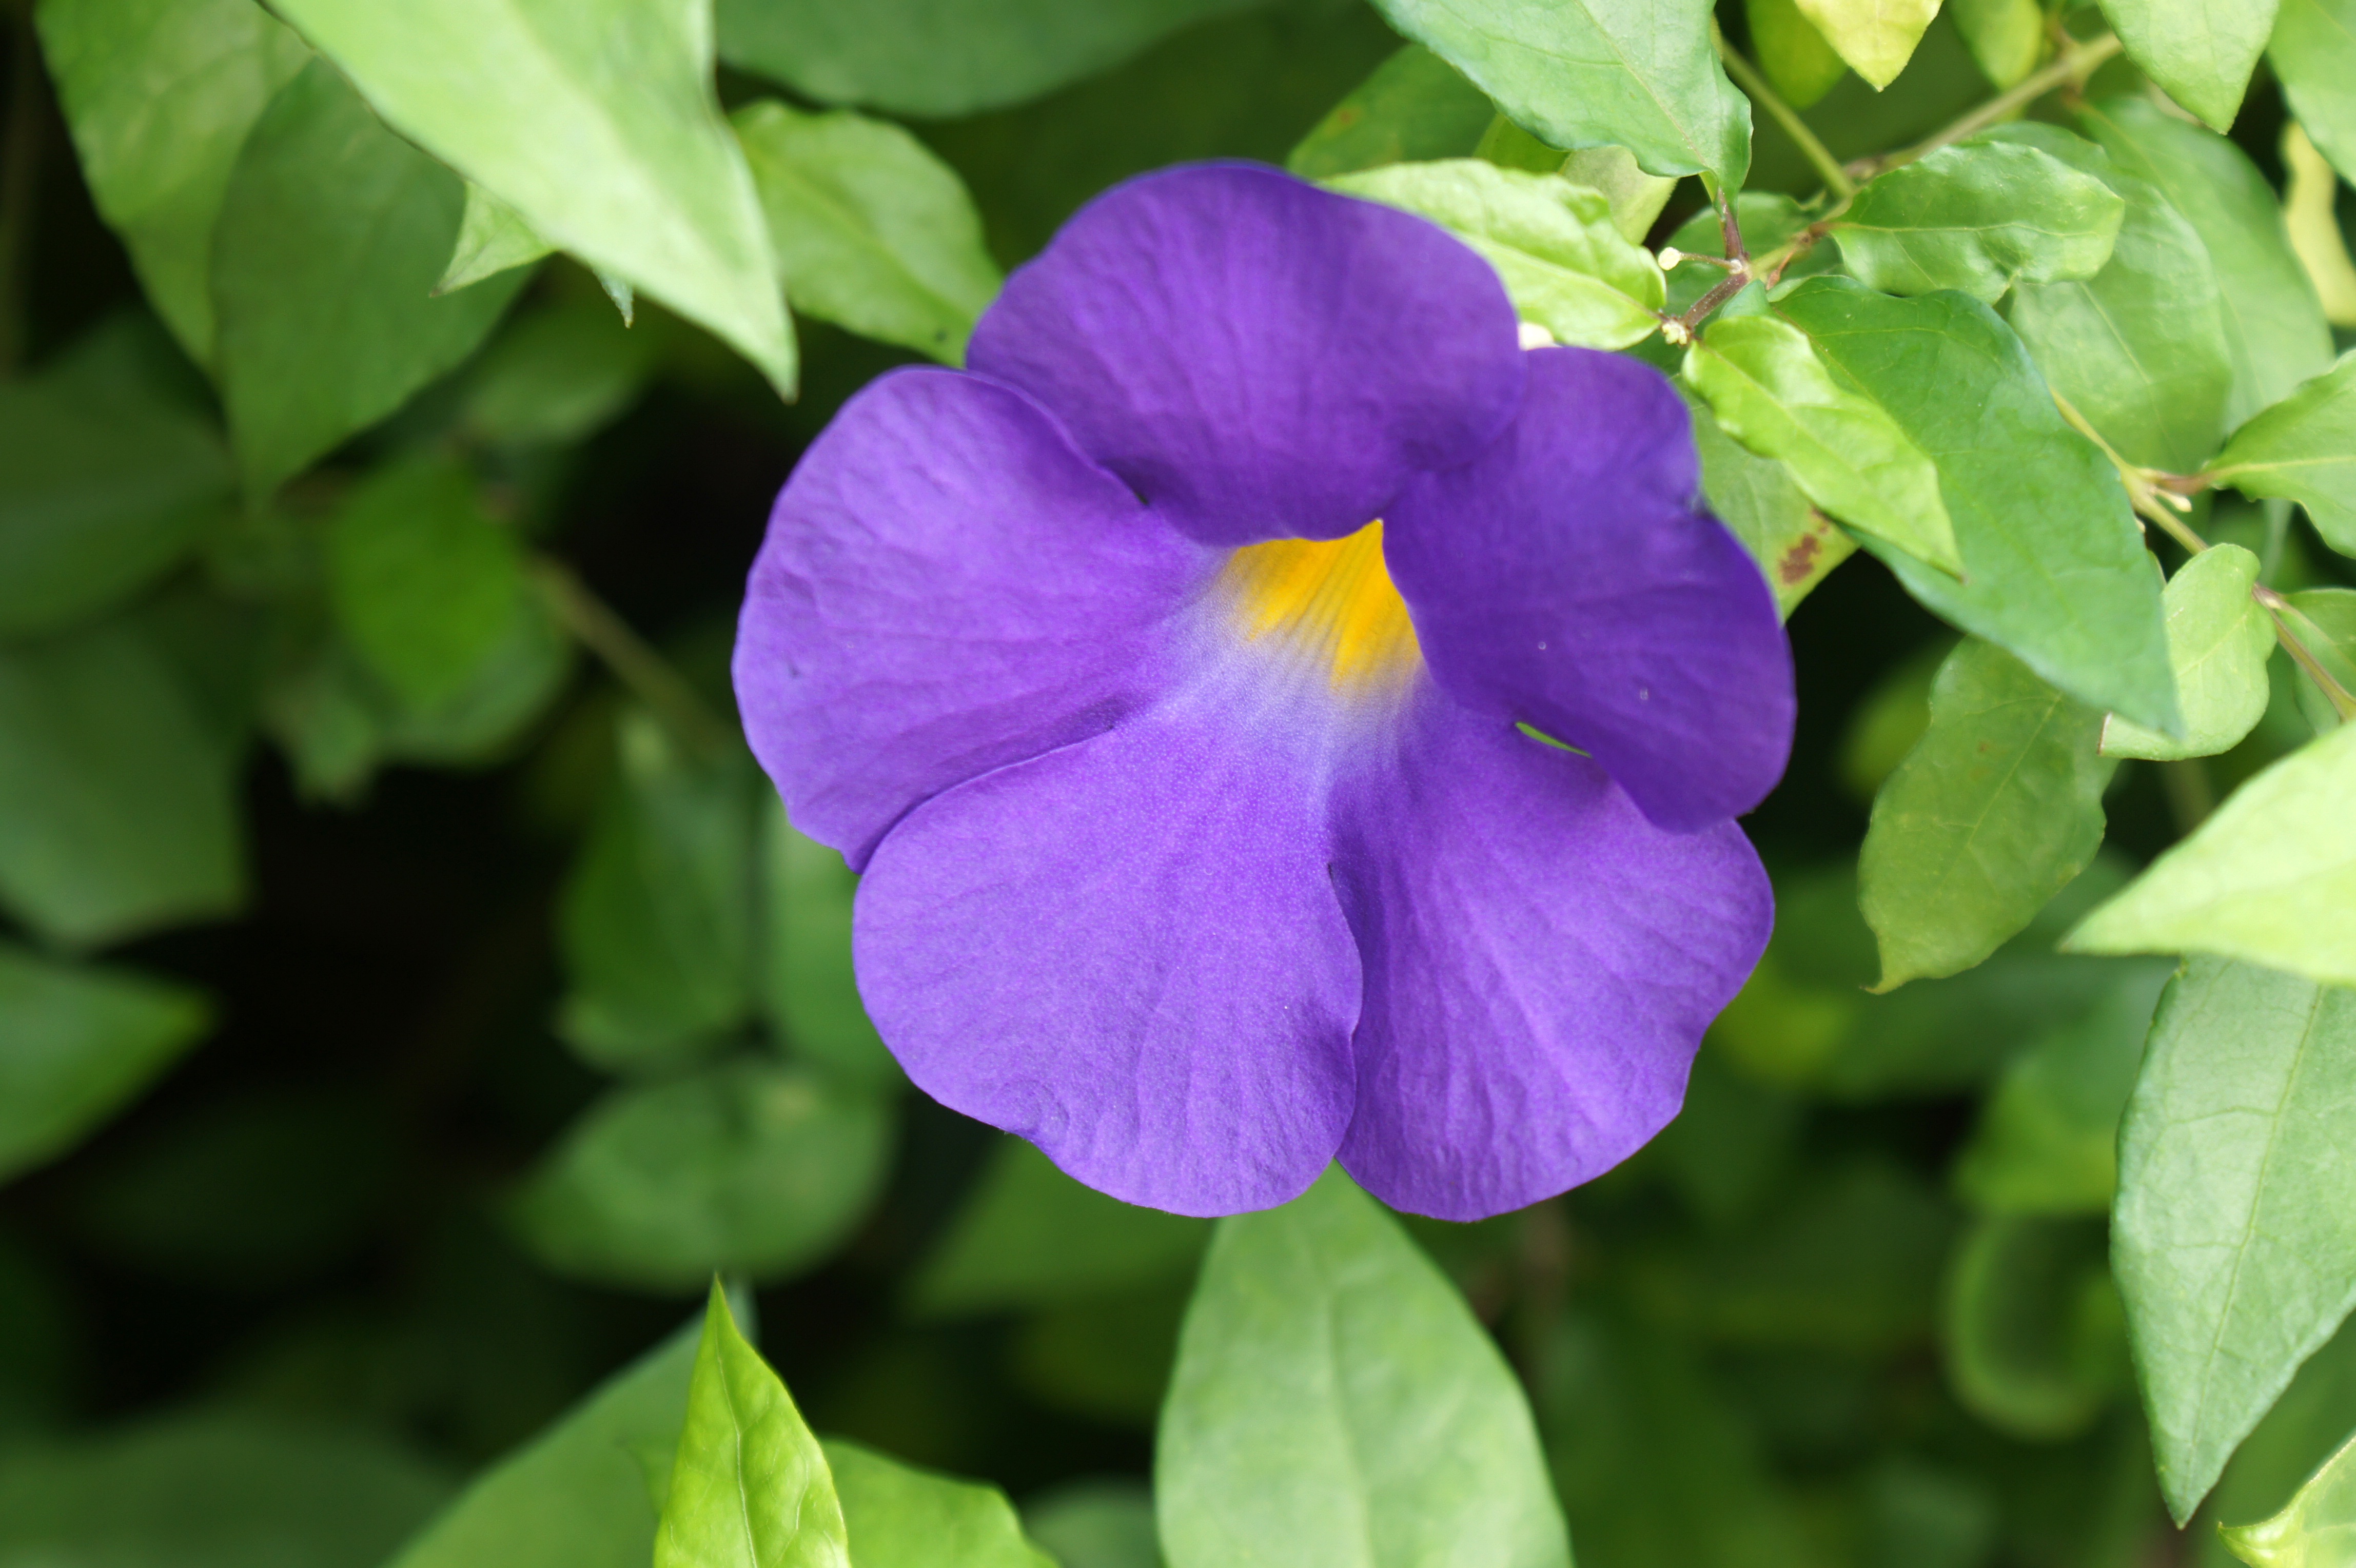
nature, blossom, plant, leaf, flower, purple, petal, bloom, summer, floral, pollen, spring, green, natural, botany, garden, flora, wildflower, viola, flowering plant, dayflower, annual plant, land plant, violet family, dayflower family, morning glory family, beach moonflower, four o clocks, four o clock flower